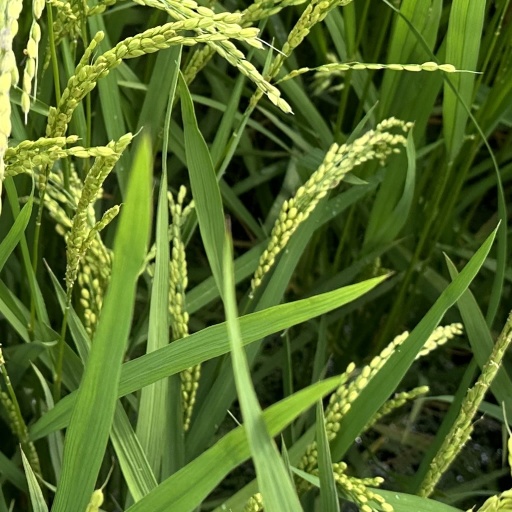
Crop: rice